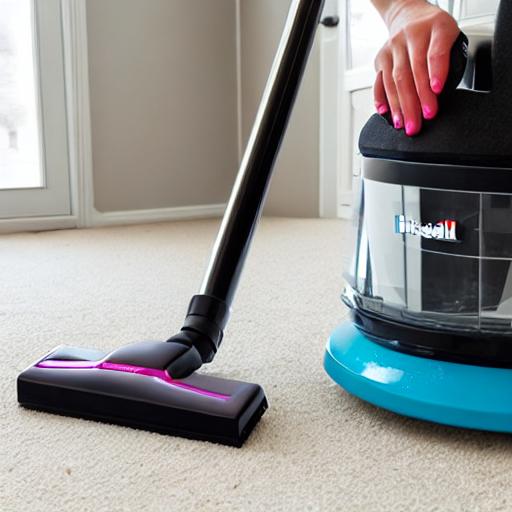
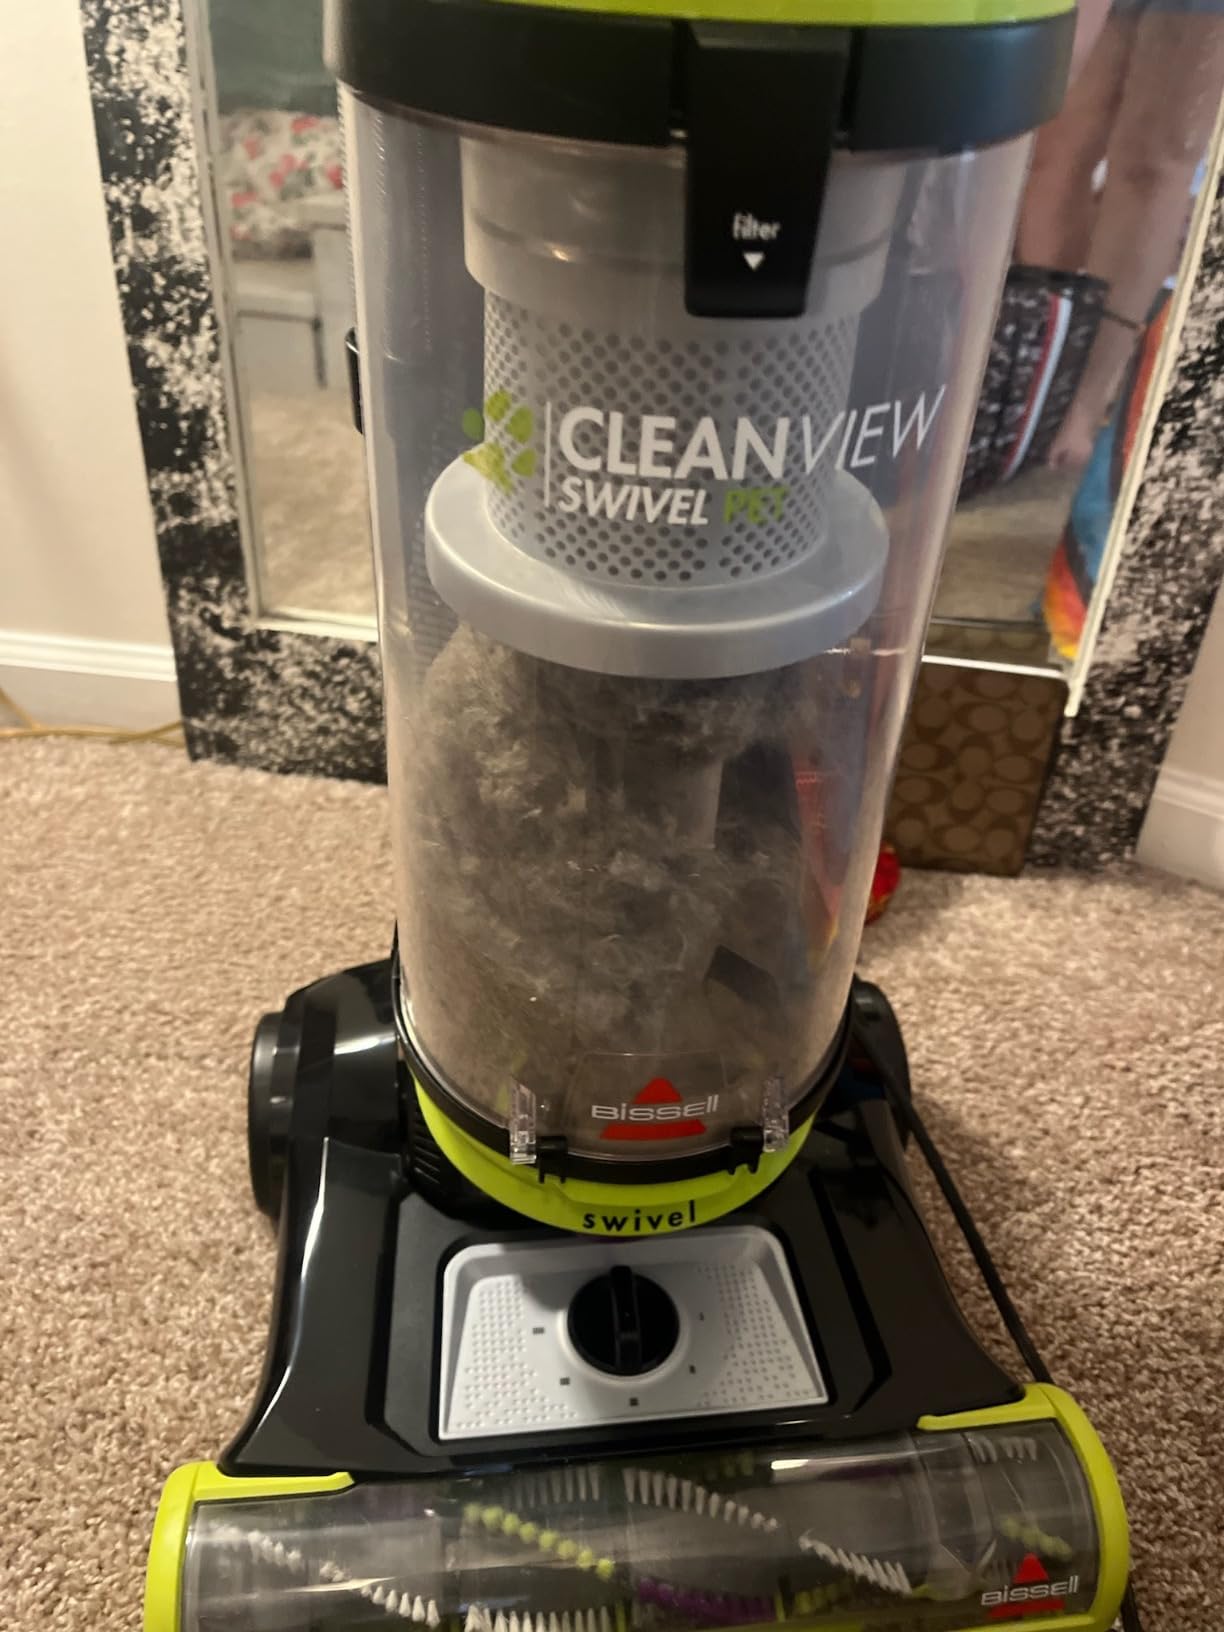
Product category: items_vacuum
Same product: no